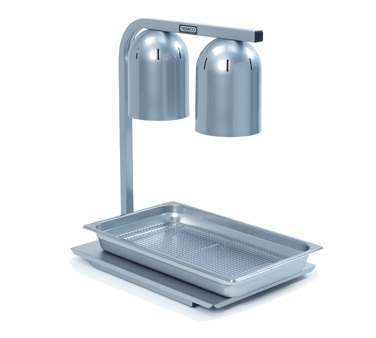
Heat Lamp, freestanding - 1 ea
Brand: Nemco
Heat Lamp, freestanding, infrared, two bulb, 120v/60/1ph, 500 watts, steel frame and aluminum hoods, white 250 watt infrared bulbs standard (optional: red 250 watt infrared bulbs or white shatter-resistant 250 watt bulbs), UL, NSF
Category: Home & Garden > Kitchen & Dining > Kitchen Appliances > Food Warmers > Food Heat Lamps